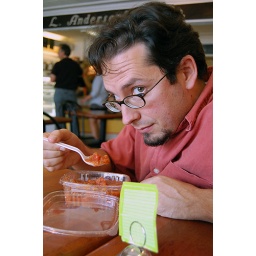
Anthony eating soup in a plastic box